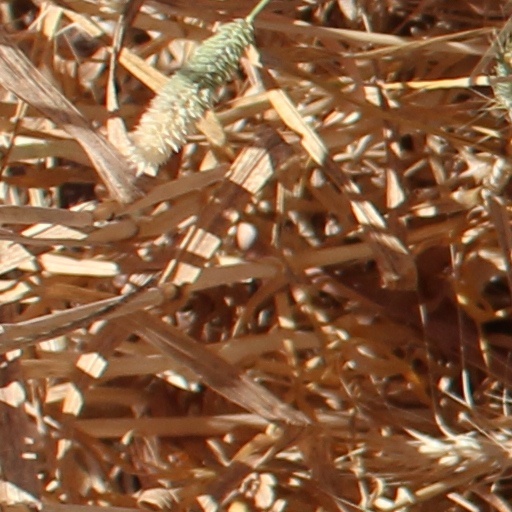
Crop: wheat